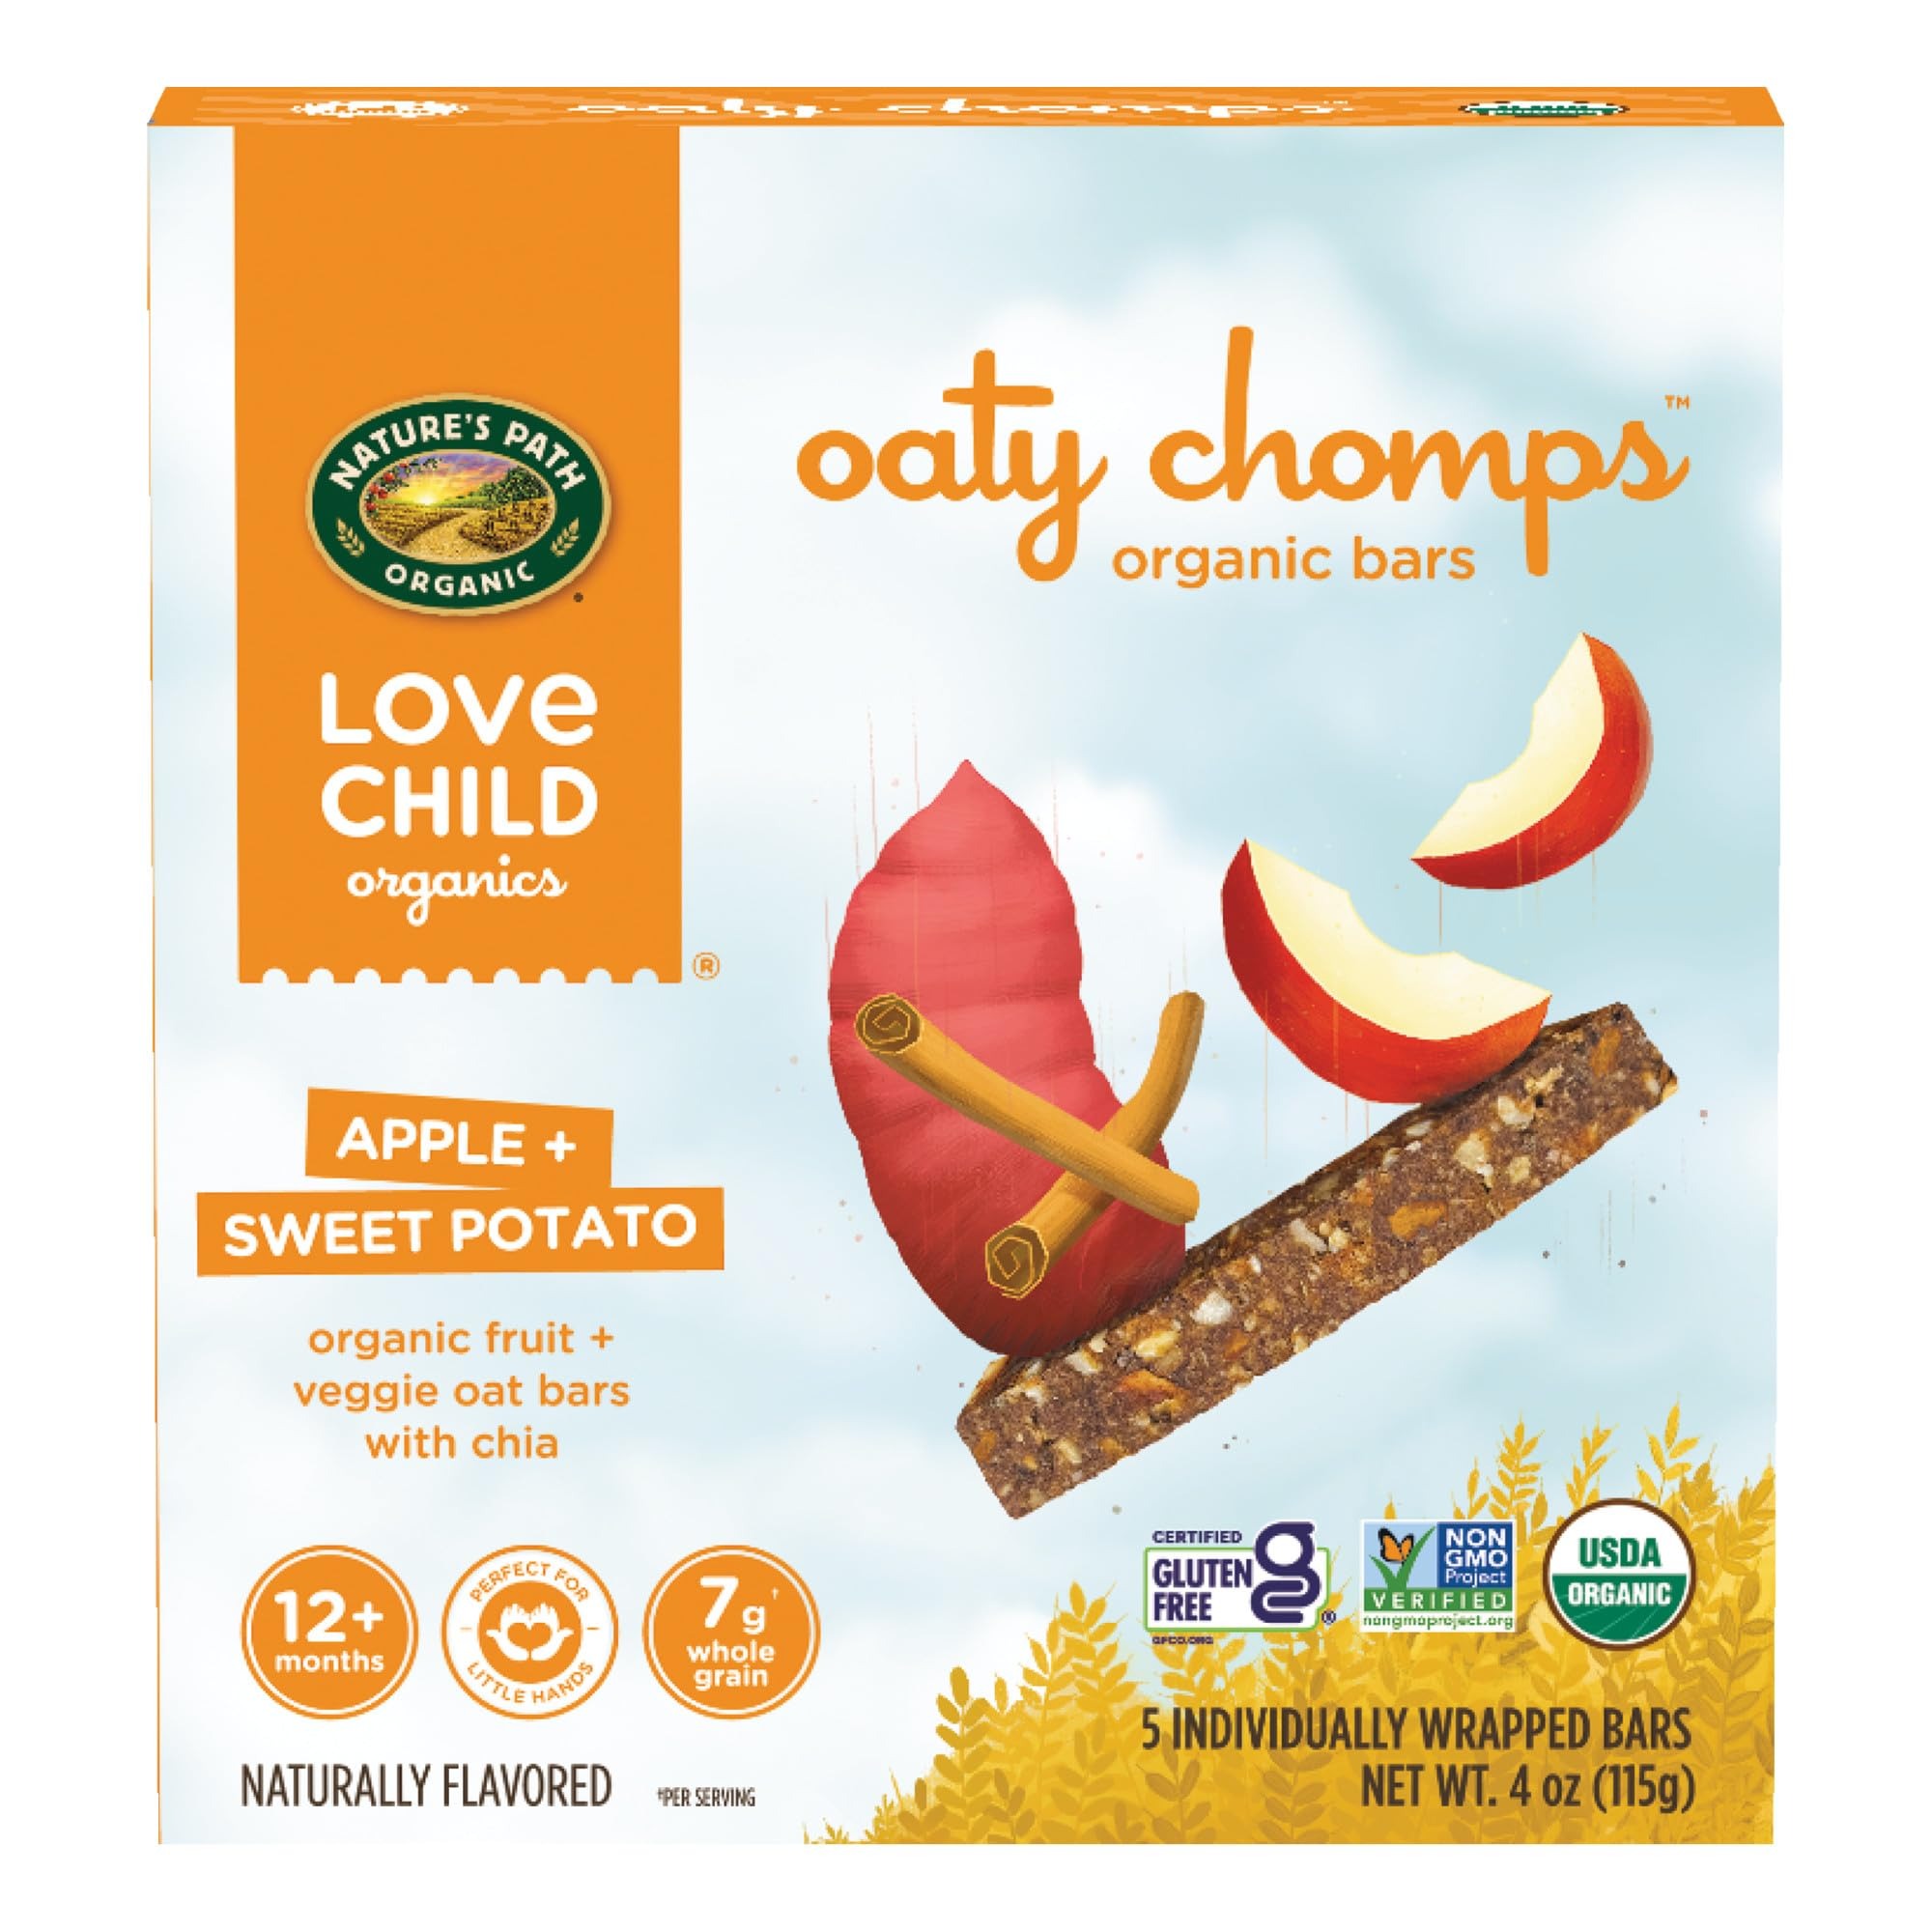
Item Name: Love Child Organics Oaty Chomps Apple + Sweet Potato, 4 oz
Bullet Point 1: Contains: 1 Box of Love Child Organics Apple + Sweet Potato Snack Bars, 4 ounces
Bullet Point 2: 12+ month age recommendation
Bullet Point 3: Certified Organic
Bullet Point 4: Vegan and Gluten-free
Bullet Point 5: No added sugar
Bullet Point 6: Perfect for lunchboxes or on-the-go
Value: 4.0
Unit: Ounce

Price: 4.99